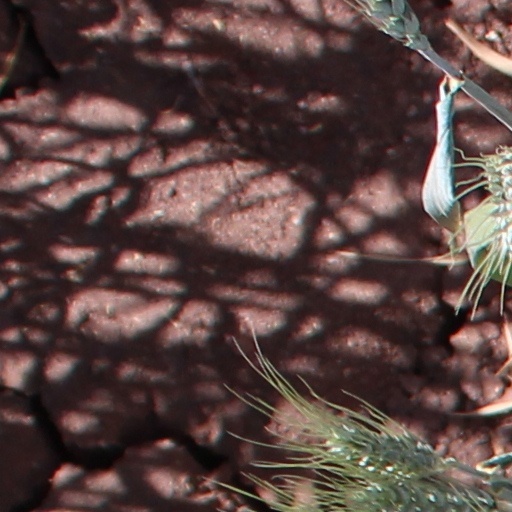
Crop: wheat